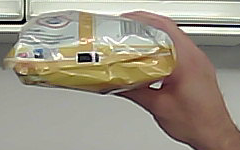
Product: lays_classic